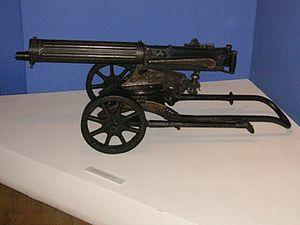
La mitrailleuse lourde PM1910 ou Poulemiot Maksima obraztsa 1910 goda est la version russe de la célèbre Maxim. Elle fut précédée de la PM 1905. Elle fut construite par l'Arsenal de Toula entre 1910 et 1944 pour le compte de l'armée impériale russe puis pour l'Armée rouge. Elle fonctionne par recul du canon et refroidissement par eau. Elle est employée sur un affût à roue disposant ou non d'un bouclier. Elle fut remplacée en 1944 par les SG43 et DShK.